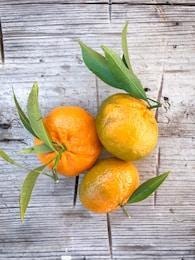
Label: mandarine